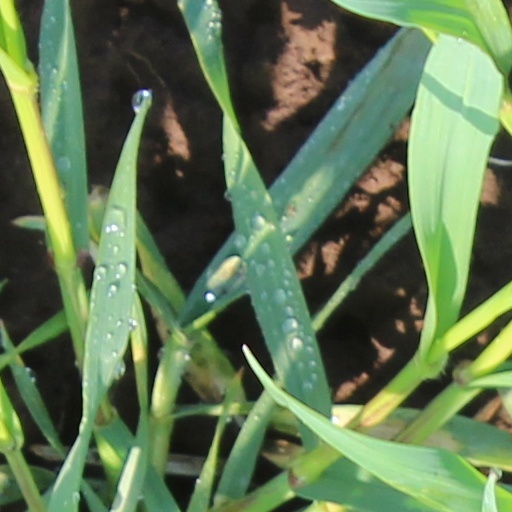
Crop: wheat